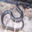
Label: snake